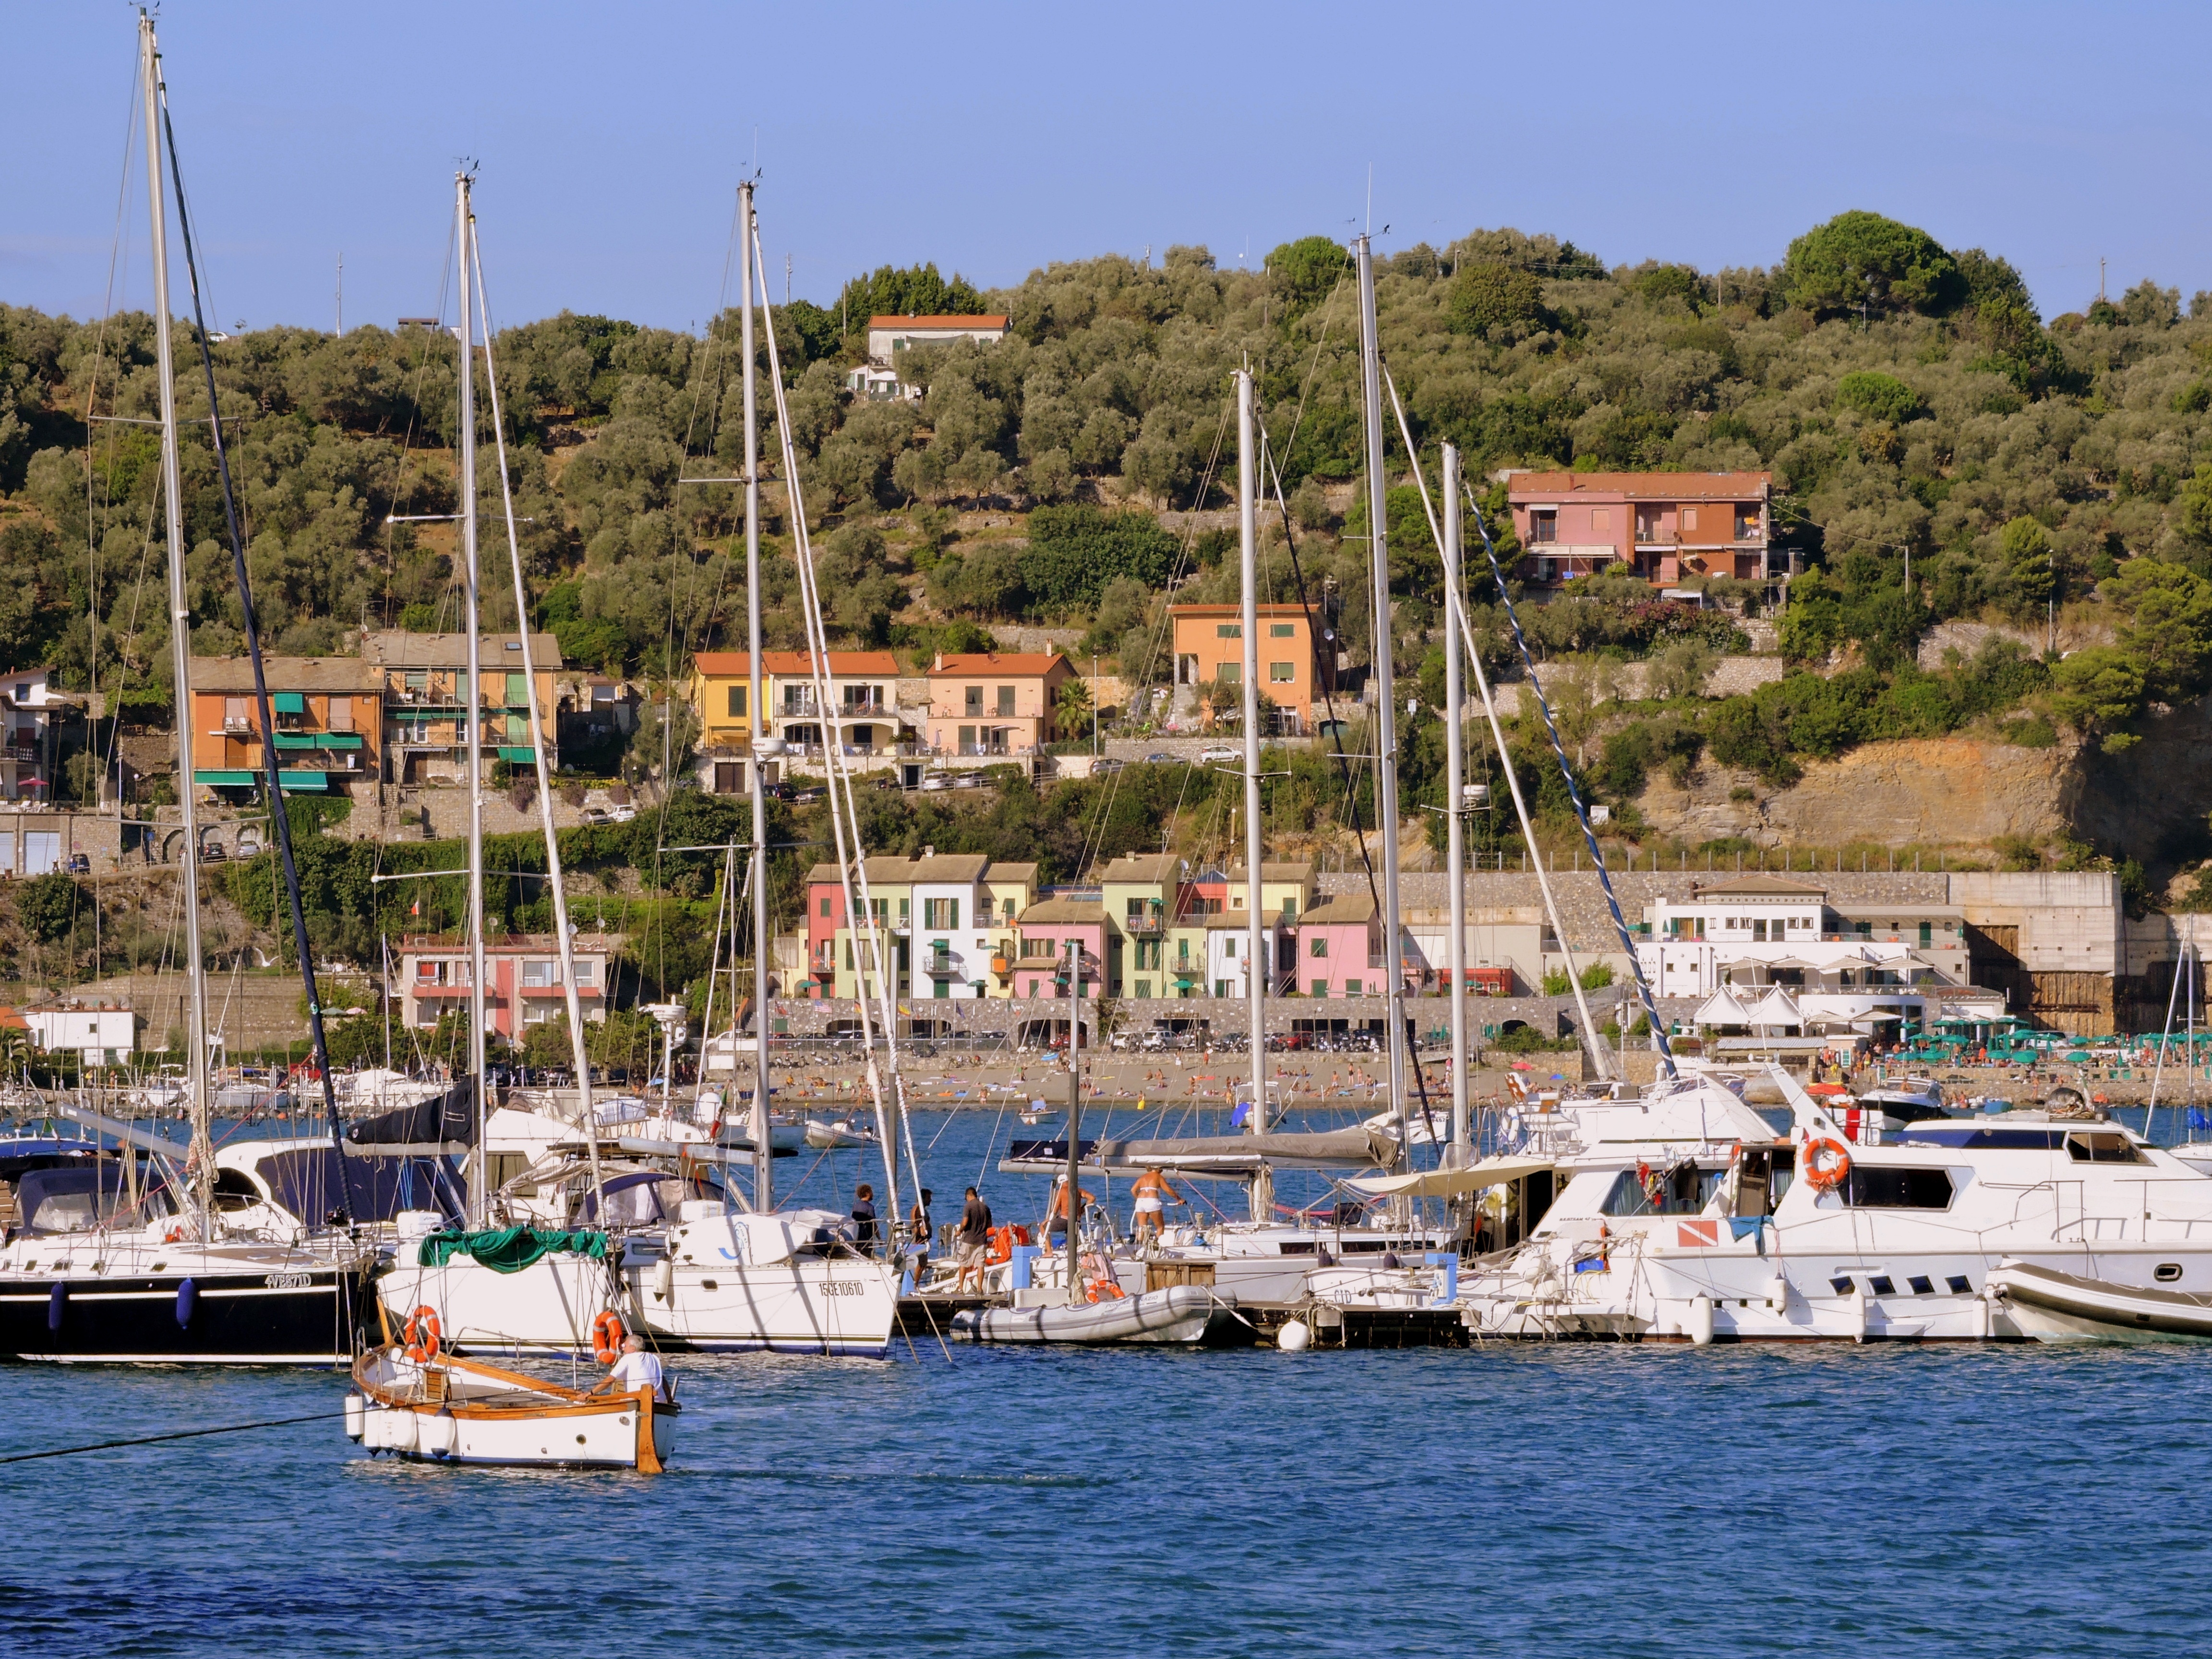
sea, coast, water, mountain, dock, boat, house, vehicle, yacht, bay, italy, harbor, marina, port, vela, boating, infrastructure, watercraft, sailing boat, porto, liguria, porto venere